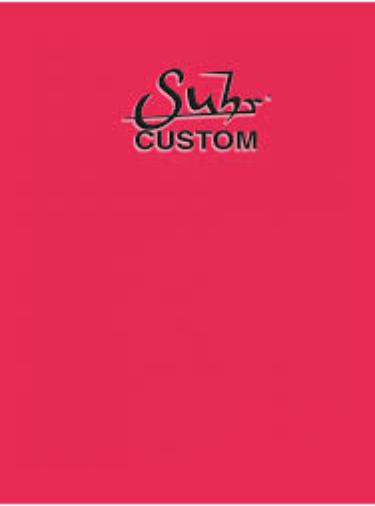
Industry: Leisure